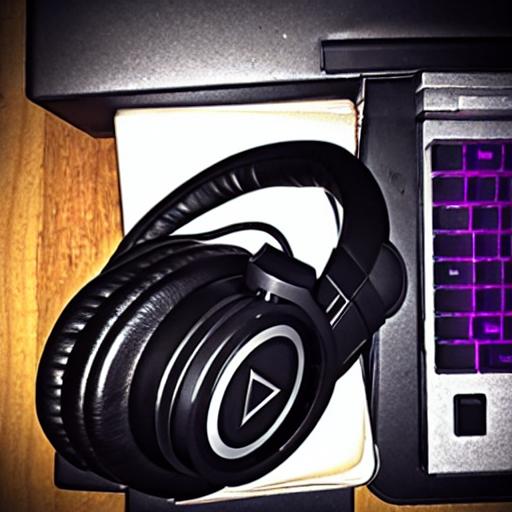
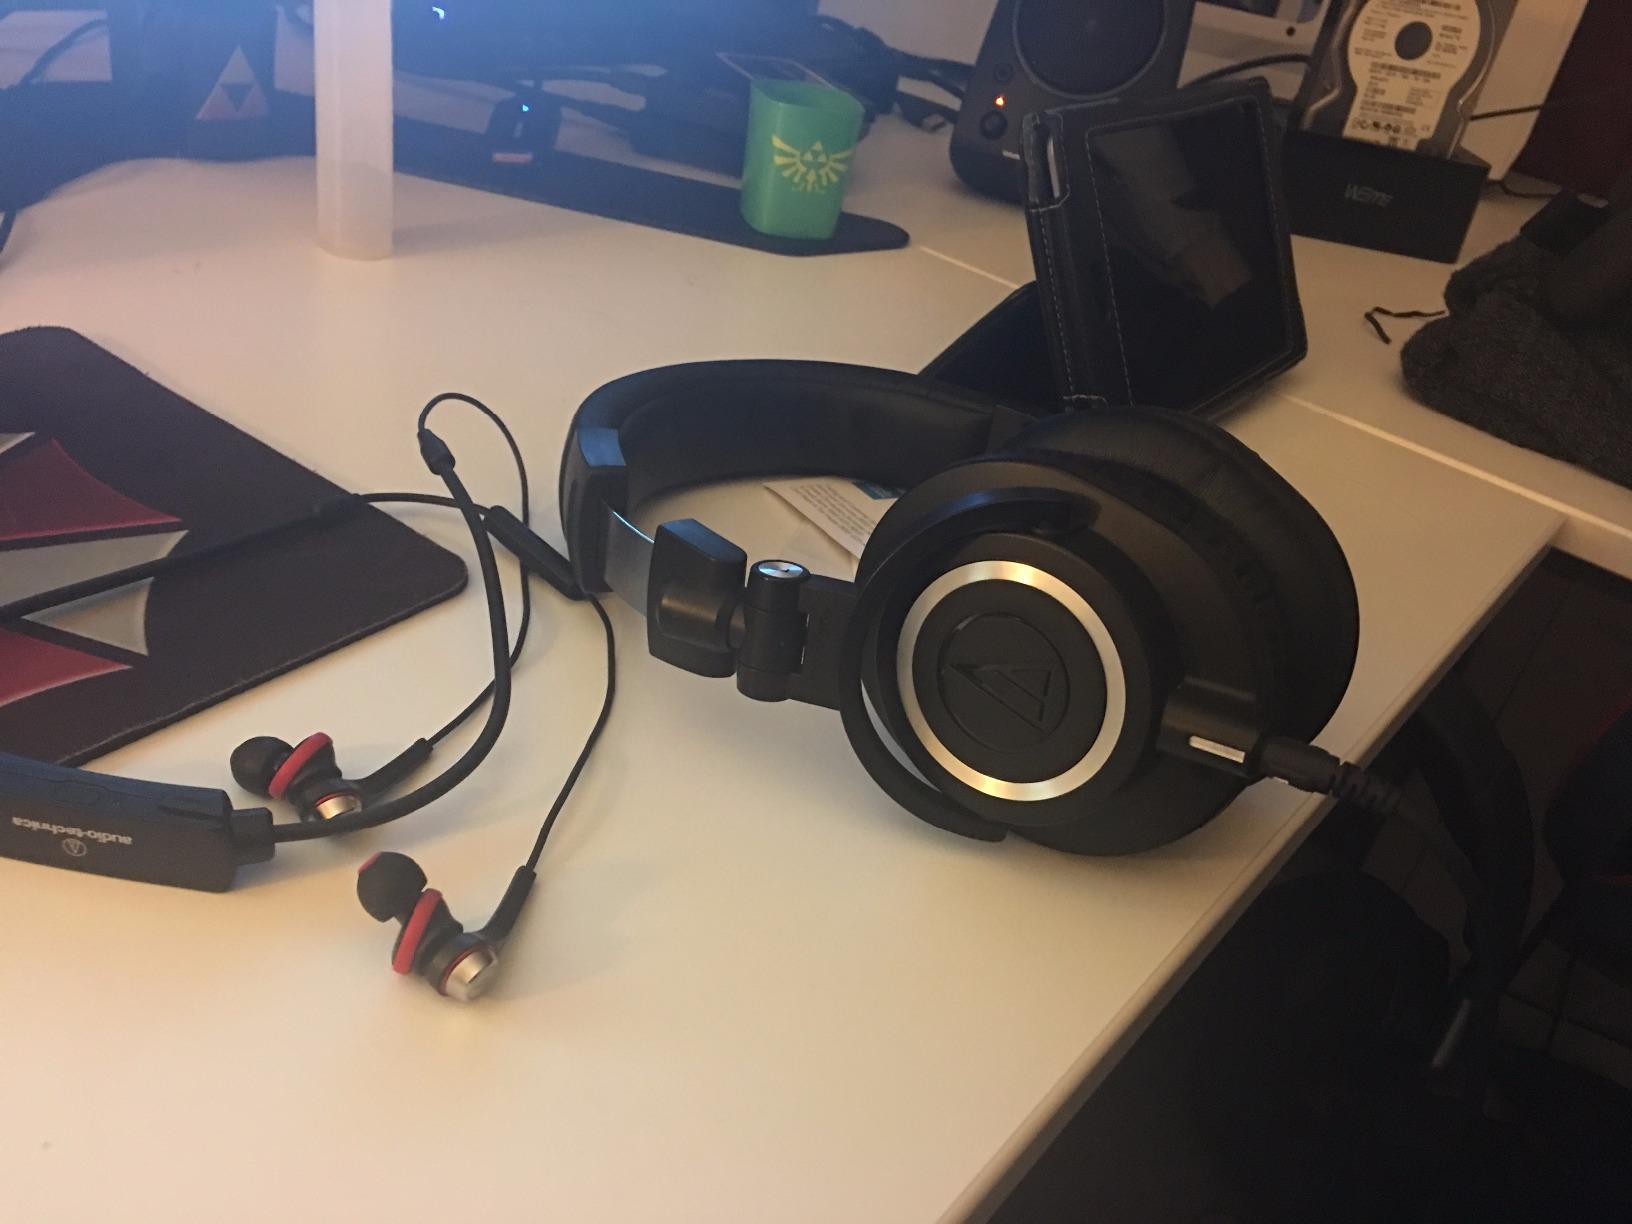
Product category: headphones
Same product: no